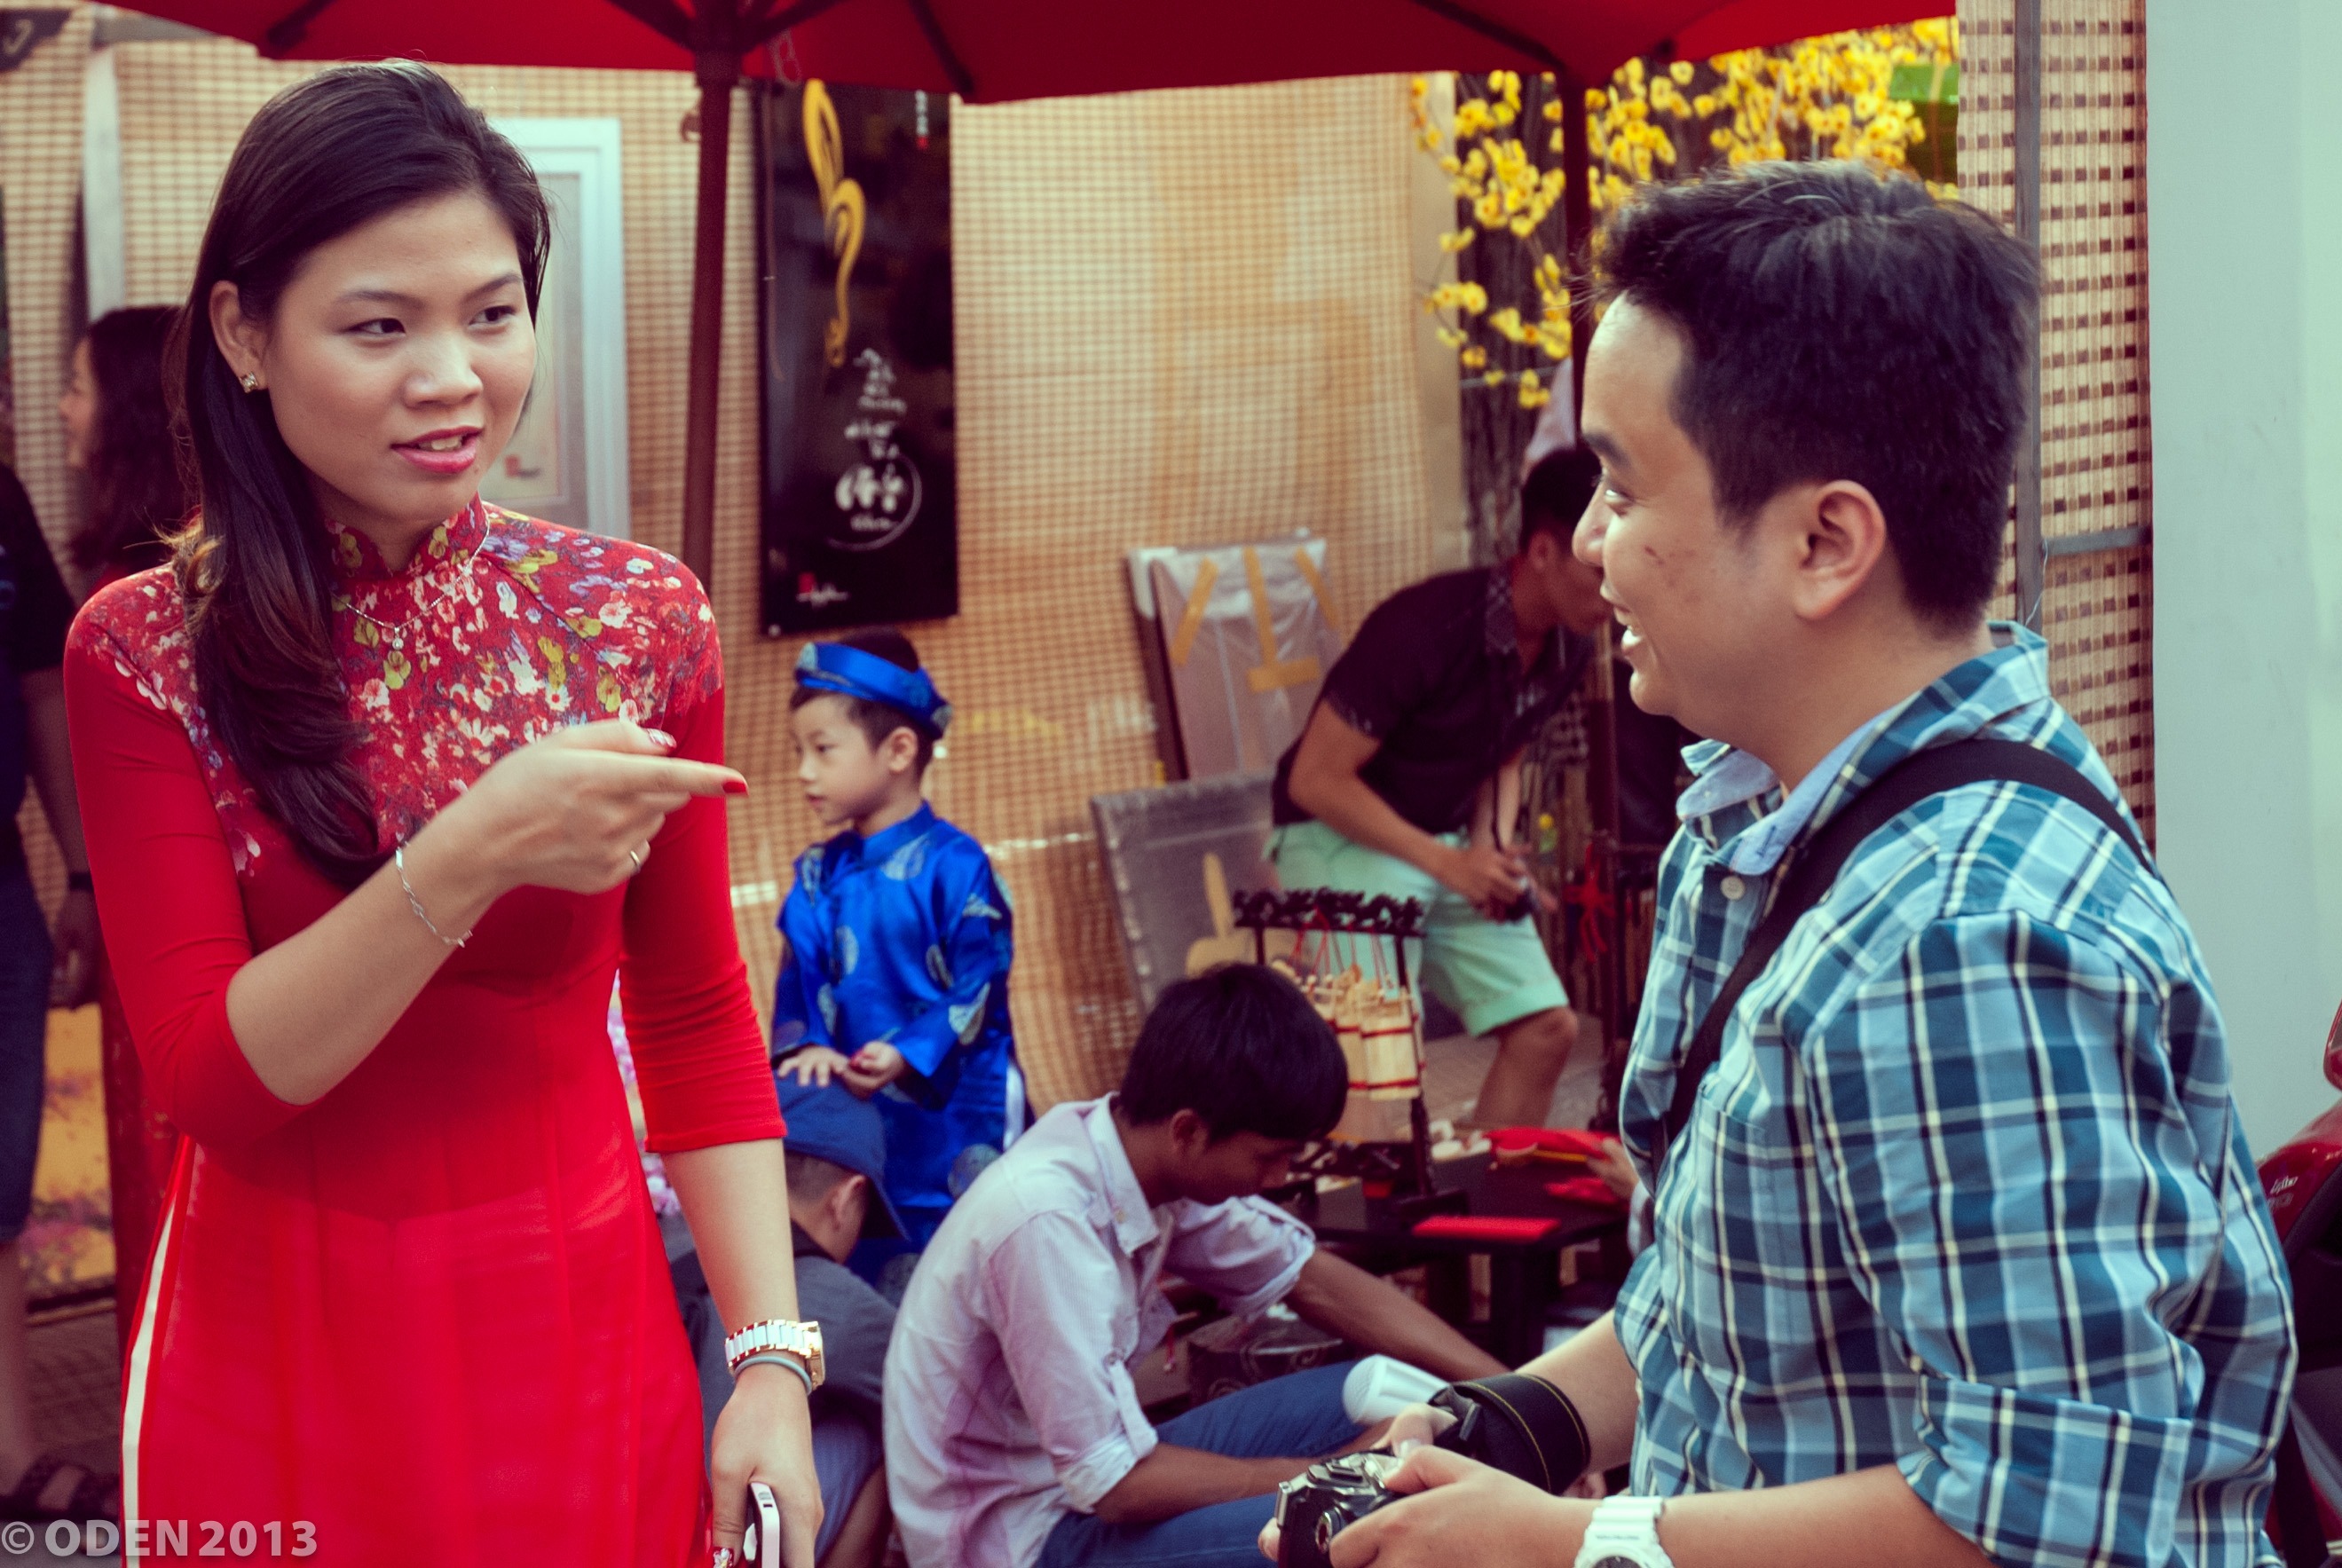
man, woman, asian, marriage, new year, saigon, vietnamese, ceremony, festival, beautiful, nice, vietnam, ho chi minh city, aodai, lunar new year